Kaadu (1973 Kannada film)

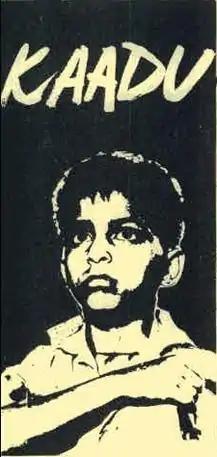

Kaadu is a 1973 Indian Kannada-language film written and directed by Girish Karnad. The screenplay was based on a novel of the same name by Srikrishna Alanahalli. It stars Master G. S. Nataraj, Amrish Puri and Nandini Bhaktavatsala. The film won awards at the 21st National Film Awards and the 21st Filmfare Awards South.